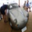
Label: automobile